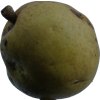
Label: pear